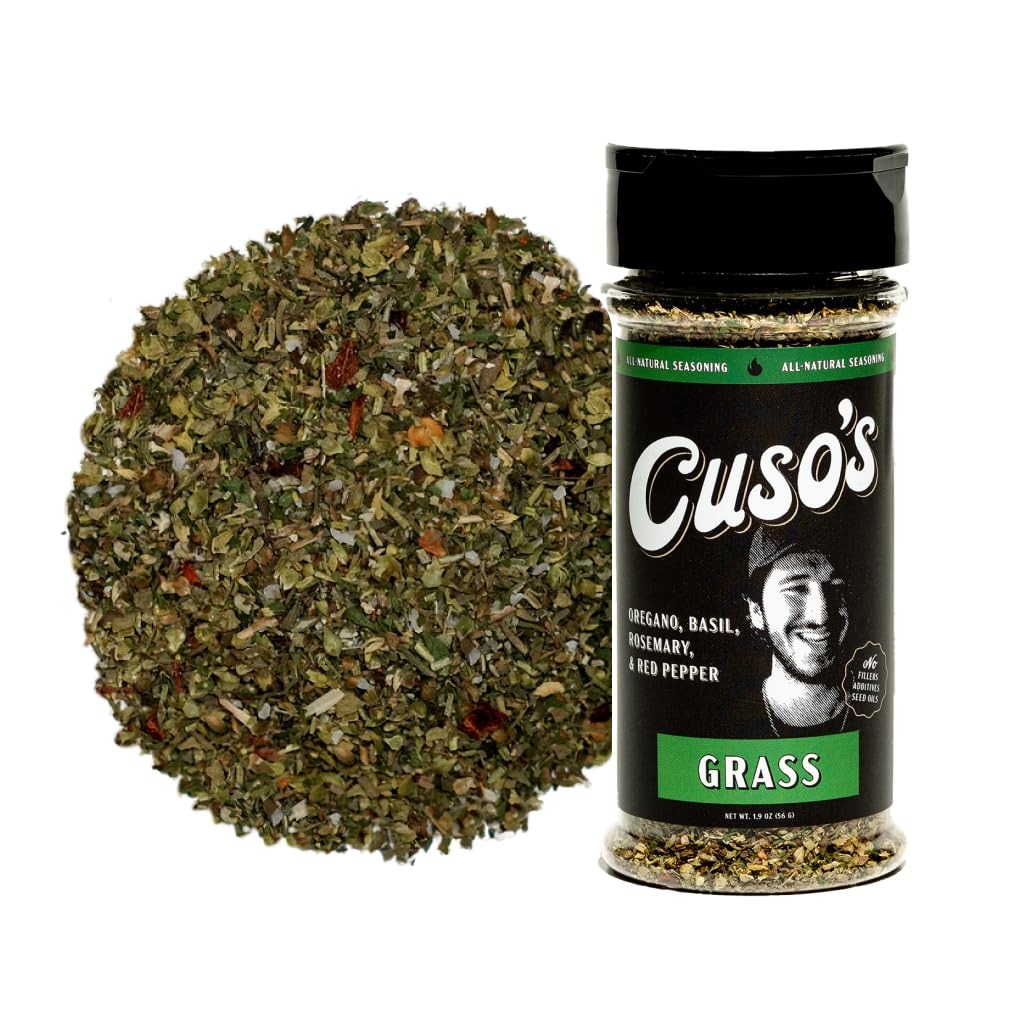
Item Name: Cuso Cuts Grass Herbs and Spices Rub - All-Natural Italian Seasoning - Chicken Seasonings, Spices for Grill, Marinade & Smoking - 1 Count BBQ Rub
Bullet Point 1: GREAT TASTING: Cuso's Cuts BBQ seasonings and rubs are the perfect way to add amazing flavor to any meal. It's a delicious blend of spices that gives your cooking a distinct BBQ taste. Perfect for all your grilling, roasting and baked goods!
Bullet Point 2: VERSATILE & DELICIOUS: Add extra zing to beef and pork – the possibilities are endless! Use it as a meat rub, chicken rub, pork rub, rib rub, or a brisket rub. You’ll love experimenting with different blends of seasonings to create something truly special.
Bullet Point 3: HIGH QUALITY INGREDIENTS: Our ingredients are free from any artificial flavors or preservatives. Just pure and natural quality ingredients that you deserve in your meals. Experience real food with real flavors at its best.
Bullet Point 4: BOLD FLAVOR PROFILE: A BBQ rub seasoning that boasts a tantalizing blend of spices, including hints of smoky sweetness and savory undertones. Whether you're smoking pork, grilling ribs, or seasoning brisket, our rub enhances the natural flavors of your favorite cuts of meat.
Bullet Point 5: BEST SEASONING GUARANTEED: Truly the best BBQ rub for seasoning! With Cuso’s Grass, there's no better meat rub for the job. Season your favorite meats and get them ready for the grill or smoker in no time! When it comes to meat rubs for smoking, the only choice is Cuso's Grass.
Product Description: Introducing Cuso's Grass BBQ Rub Seasoning, the ultimate flavor enhancer for your grilling and smoking adventures. Crafted with a meticulous blend of spices and natural ingredients, our BBQ rubs for smoking deliver an unparalleled taste experience that will elevate every dish to new heights. Whether you're smoking meats for a mouthwatering feast or grilling up a storm at your backyard barbecue, Cuso's Grass BBQ Rub Seasoning is your go-to companion. This versatile seasoning is the best for pork, beef, ribs, and brisket. Get creative in the kitchen and explore a world of culinary possibilities with our BBQ rub. Made with only the highest quality ingredients, our rub is free from artificial flavors or preservatives, ensuring that you experience the pure goodness of real food with every bite. Behind every bottle of Cuso's Grass BBQ Rub Seasoning is Chef Cuso (Jack Mancuso) himself – a true grill master with a passion for creating innovative and delicious dishes. Whether it's game-day meals, backyard barbecues, or impromptu gatherings, Chef Cuso's rub is guaranteed to impress. Our rub is perfect for pork ribs, pork butt, poultry, brisket, and more, making it a versatile addition to your spice cabinet. But what truly sets our BBQ rub apart is its bold flavor profile. Infused with a tantalizing blend of spices, including hints of smoky sweetness and savory undertones, our rub enhances the natural flavors of your favorite cuts of meat, ensuring that every bite is packed with mouthwatering goodness. Experience the taste sensation of Cuso's Grass BBQ Rub Seasoning today and take your grilling and smoking game to the next level!
Value: 5.0
Unit: Ounce

Price: 13.95